50th Armored Division (United States)

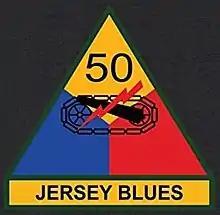
50th Armored Division with Jersey Blues Tab, used from the 1940s to the 1960s

On 13 October 1945 the War Department published a postwar policy statement for the entire Army, calling for a 27-division Army National Guard structure with 25 infantry divisions and two armored divisions. Once the process of negotiation was complete, among the new formations formed were the 49th and 50th Armored Divisions, the first armored divisions in the Army National Guard. The 50th Armored Division replaced the 44th Infantry Division within the New Jersey Army National Guard, with the 50th Armored assuming the 44th Infantry's "Jersey Blues" nickname. Most 50th Armored Division units were legacy units of the 44th Infantry and inherited the lineage and history of those units.